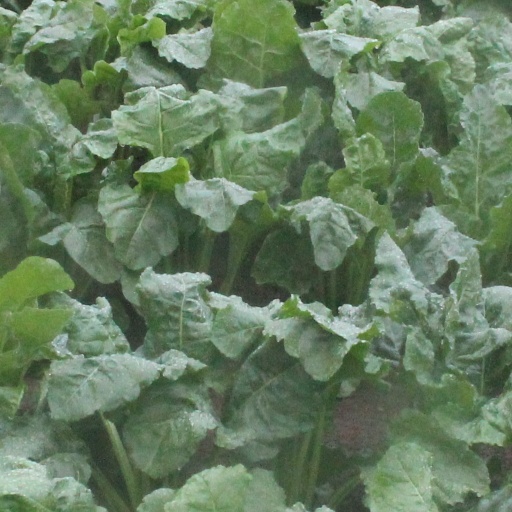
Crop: sugar beet